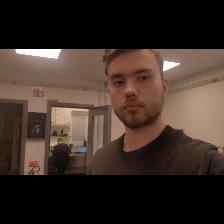
Label: Human